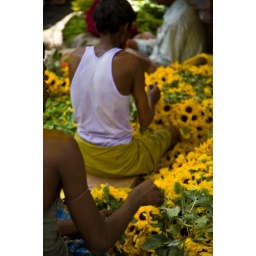
Kolkata - wholesale flower market near the Howrah bridge